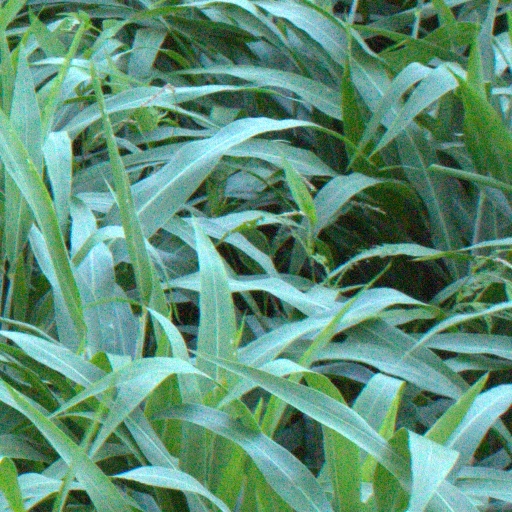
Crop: sorghum